Thomas Linacre

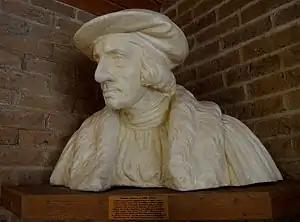

After some years of professional activity, Linacre devoted himself to the study of theology and the duties of the priesthood. In around 1509, he received priest's orders as the rector of Merstham, Kent. Numerous ecclesiastical positions followed, and he finally obtained the rectorship of Wigan in 1520, which he held until his death in 1524. His clerical benefices included the Precentorship of York Minster. His ordination was connected with his retirement from active life. Literary labours and the cares of the foundation that owed its existence chiefly to him, the Royal College of Physicians, occupied Linacre's remaining years.